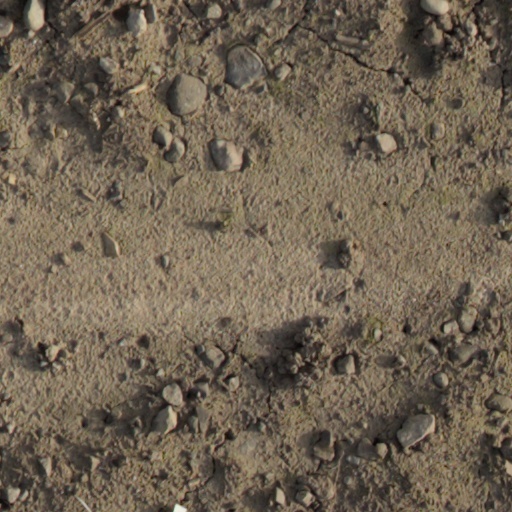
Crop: wheat